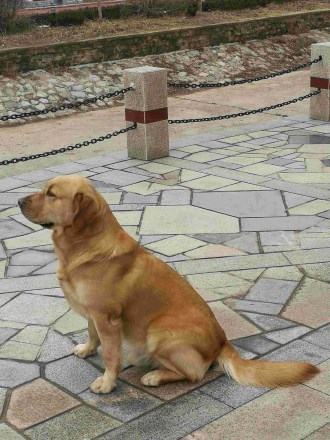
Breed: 5355-n000126-golden_retriever